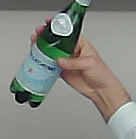
Product: sanpellegrino_water